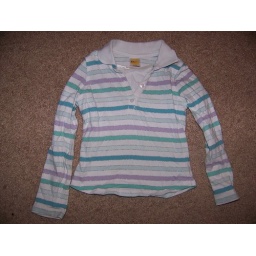
TKS striped shirt with white built in "shelf bra". Size 4. $3